List of George Floyd protests in the United States

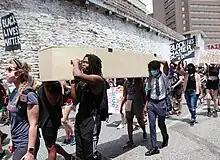
Protesters in Baltimore carrying a fake coffin on June 6

The Indianapolis metropolitan area saw daily demonstrations since May 29 that ended soon thereafter, including a demonstration of thousands on June 6. Police and protesters clashed in downtown Indianapolis on May 29, with some protesters breaking windows at local businesses and several police officers being injured. In addition to Indianapolis, protests and demonstrations were held in at least 17 communities throughout the state, including Anderson, Avon, Bloomington, Brownsburg, Carmel, Elkhart, Evansville, Fort Wayne, Gary, Goshen, Greenwood, Hammond, Kokomo, Lafayette, Marion, Michigan City, Muncie, Peru, South Bend, and Warsaw.